Smarty (film)

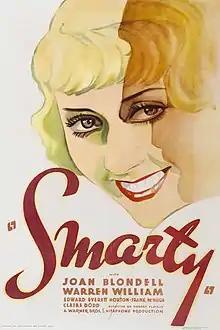
Theatrical release poster

Smarty, known in the United Kingdom as Hit Me Again, is a 1934 American Pre-Code comedy film directed by Robert Florey and starring Warren William and Joan Blondell. It was adapted from F. Hugh Herbert's play by Carl Erickson (writer).